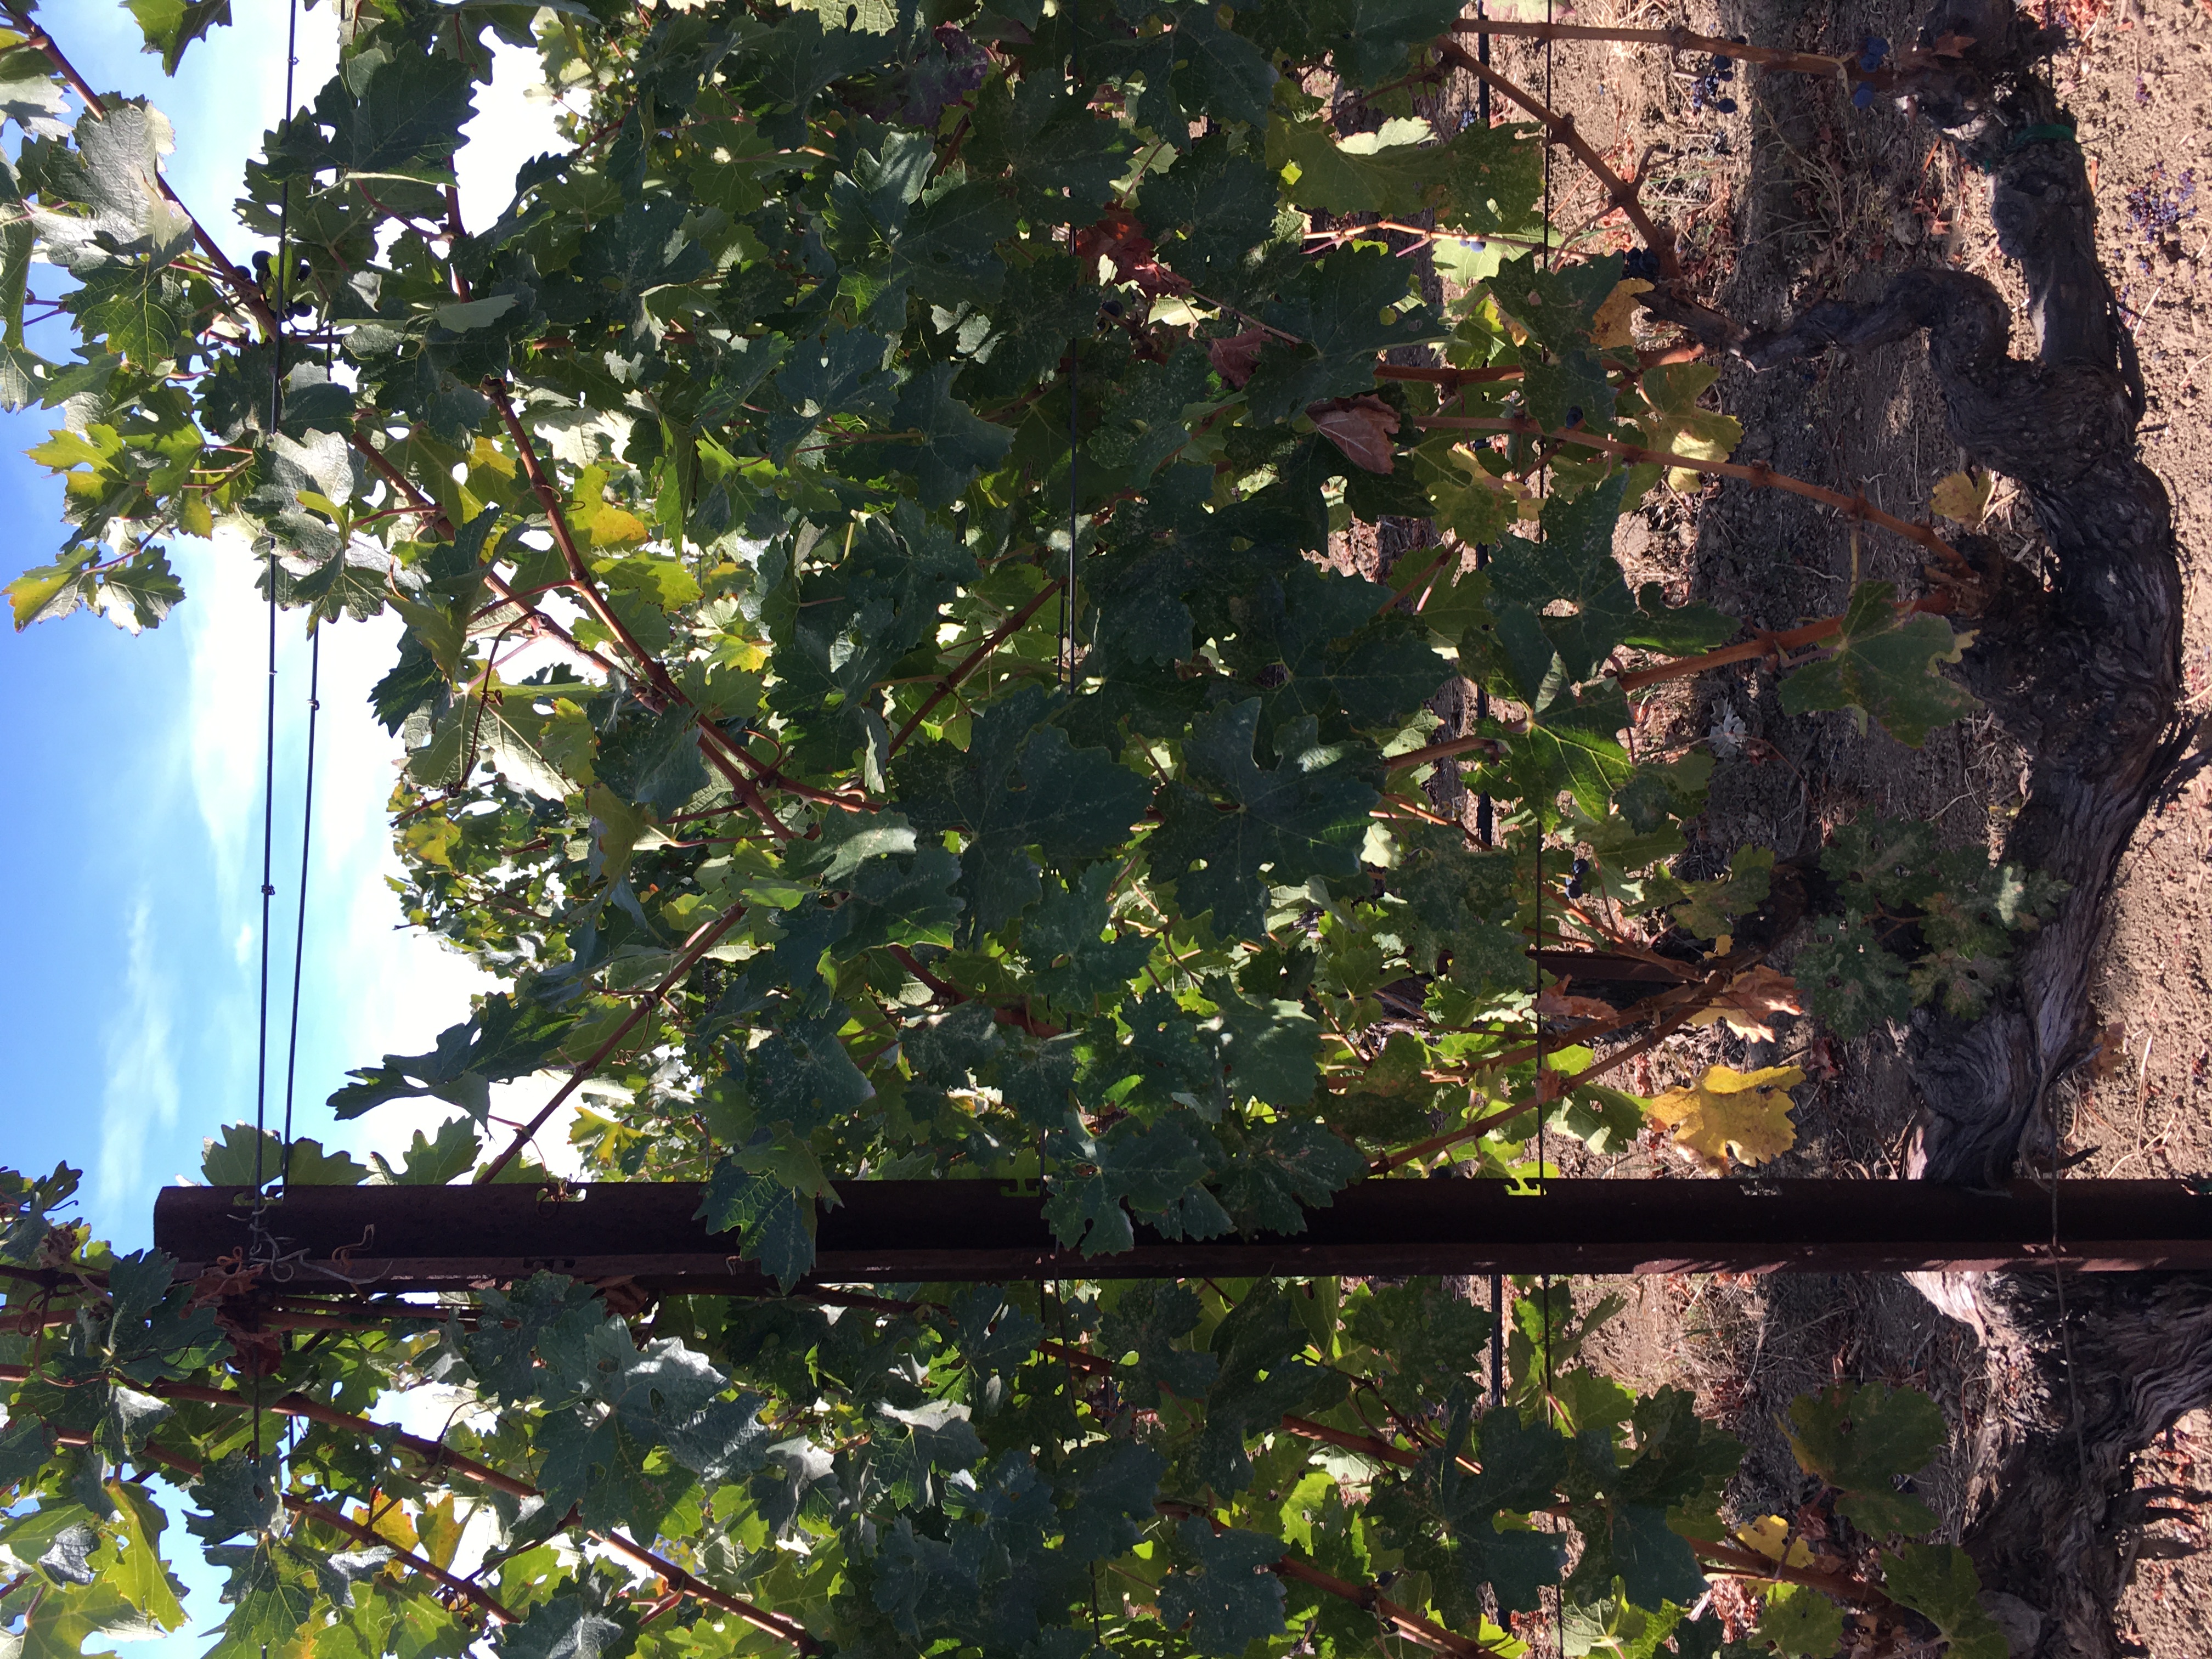
Label: No Virus